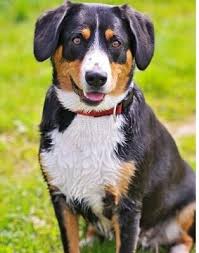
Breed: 221-n000055-EntleBucher